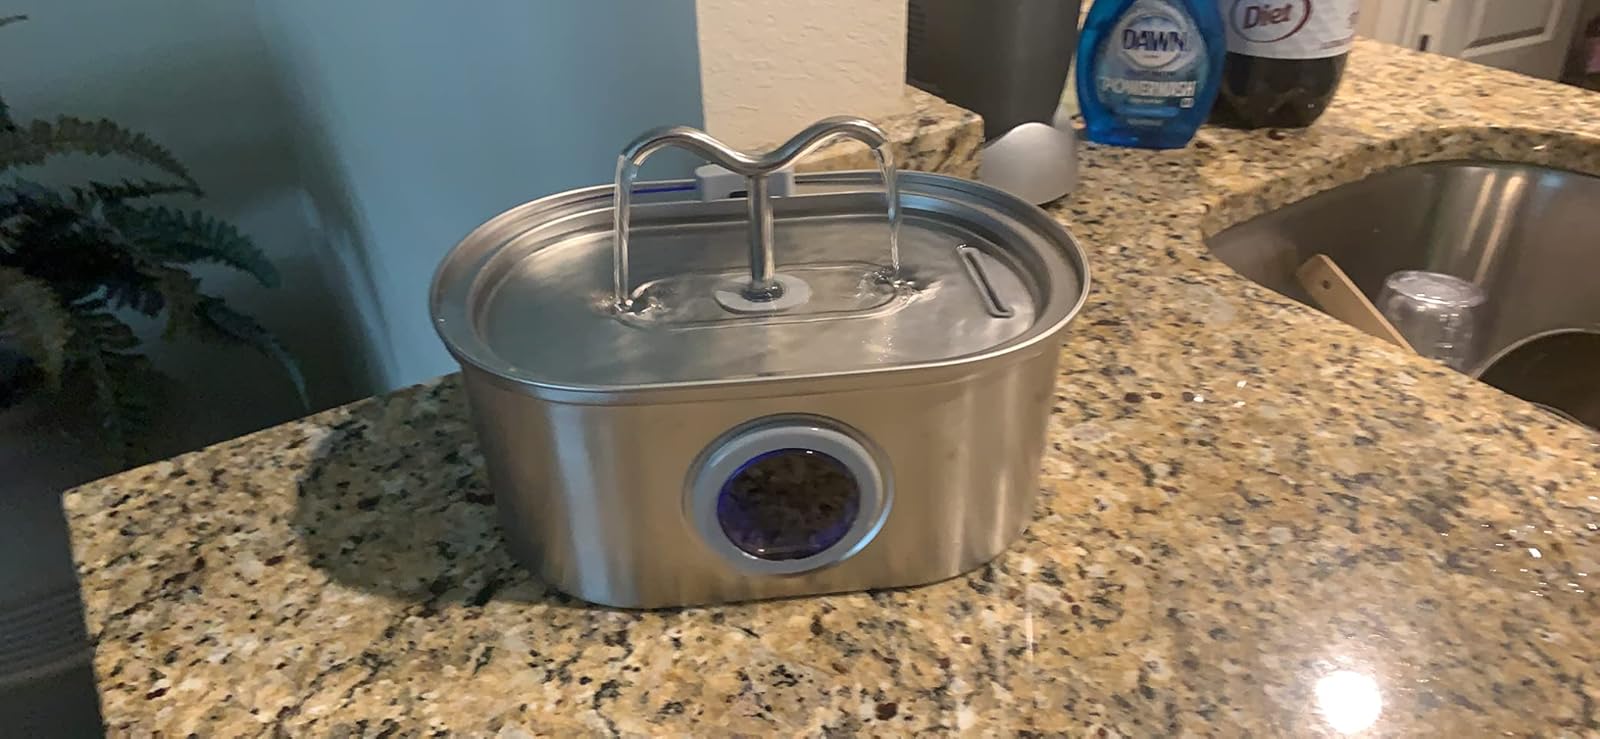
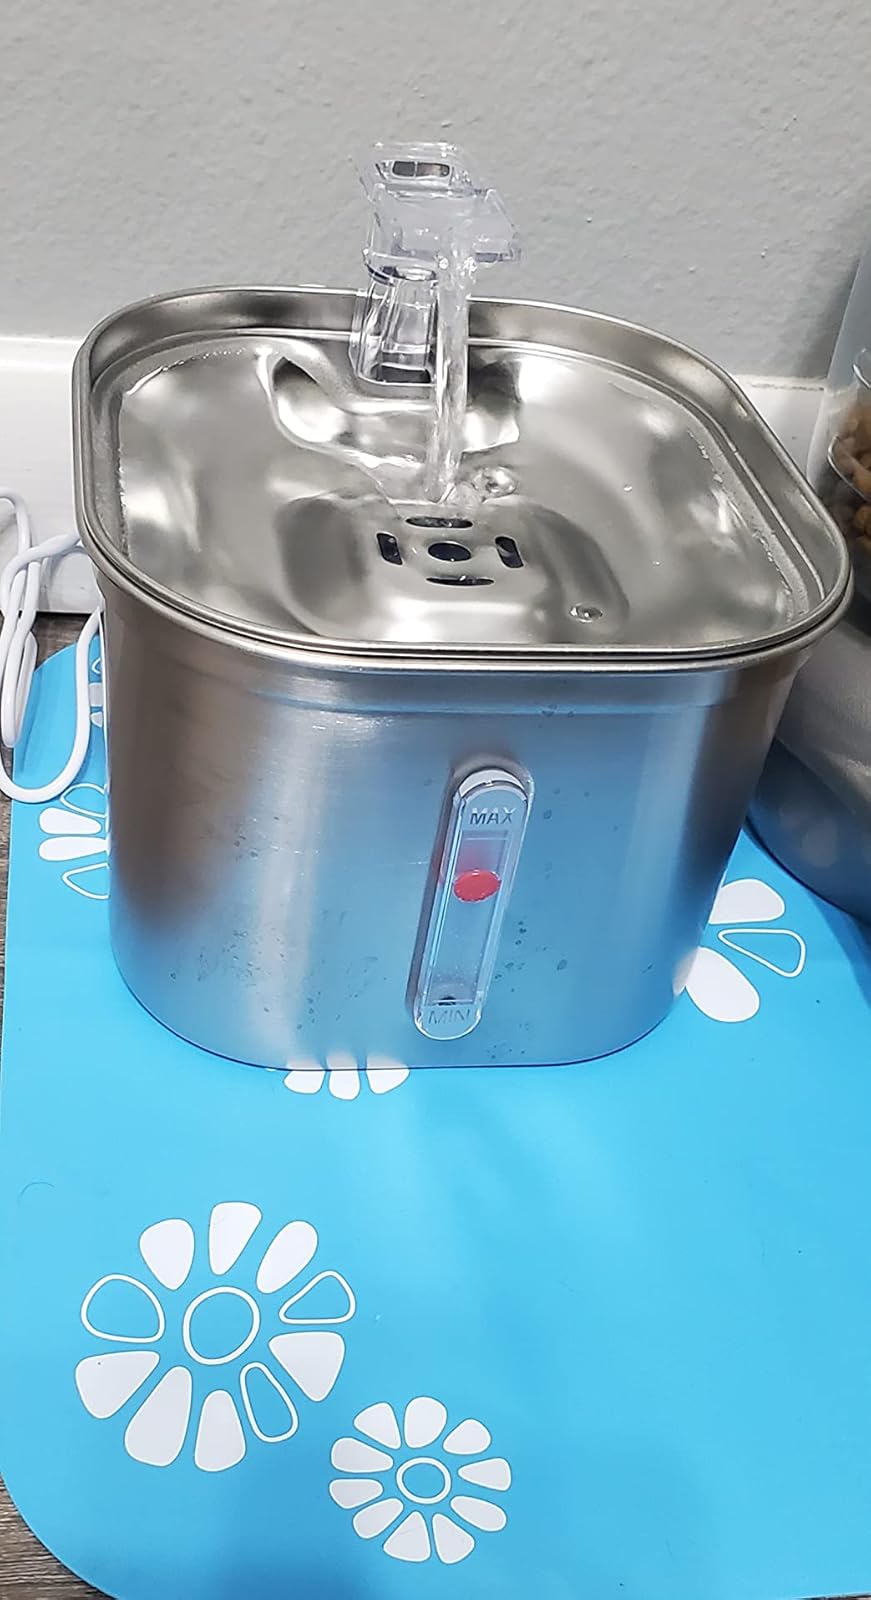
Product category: items_bowl
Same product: no